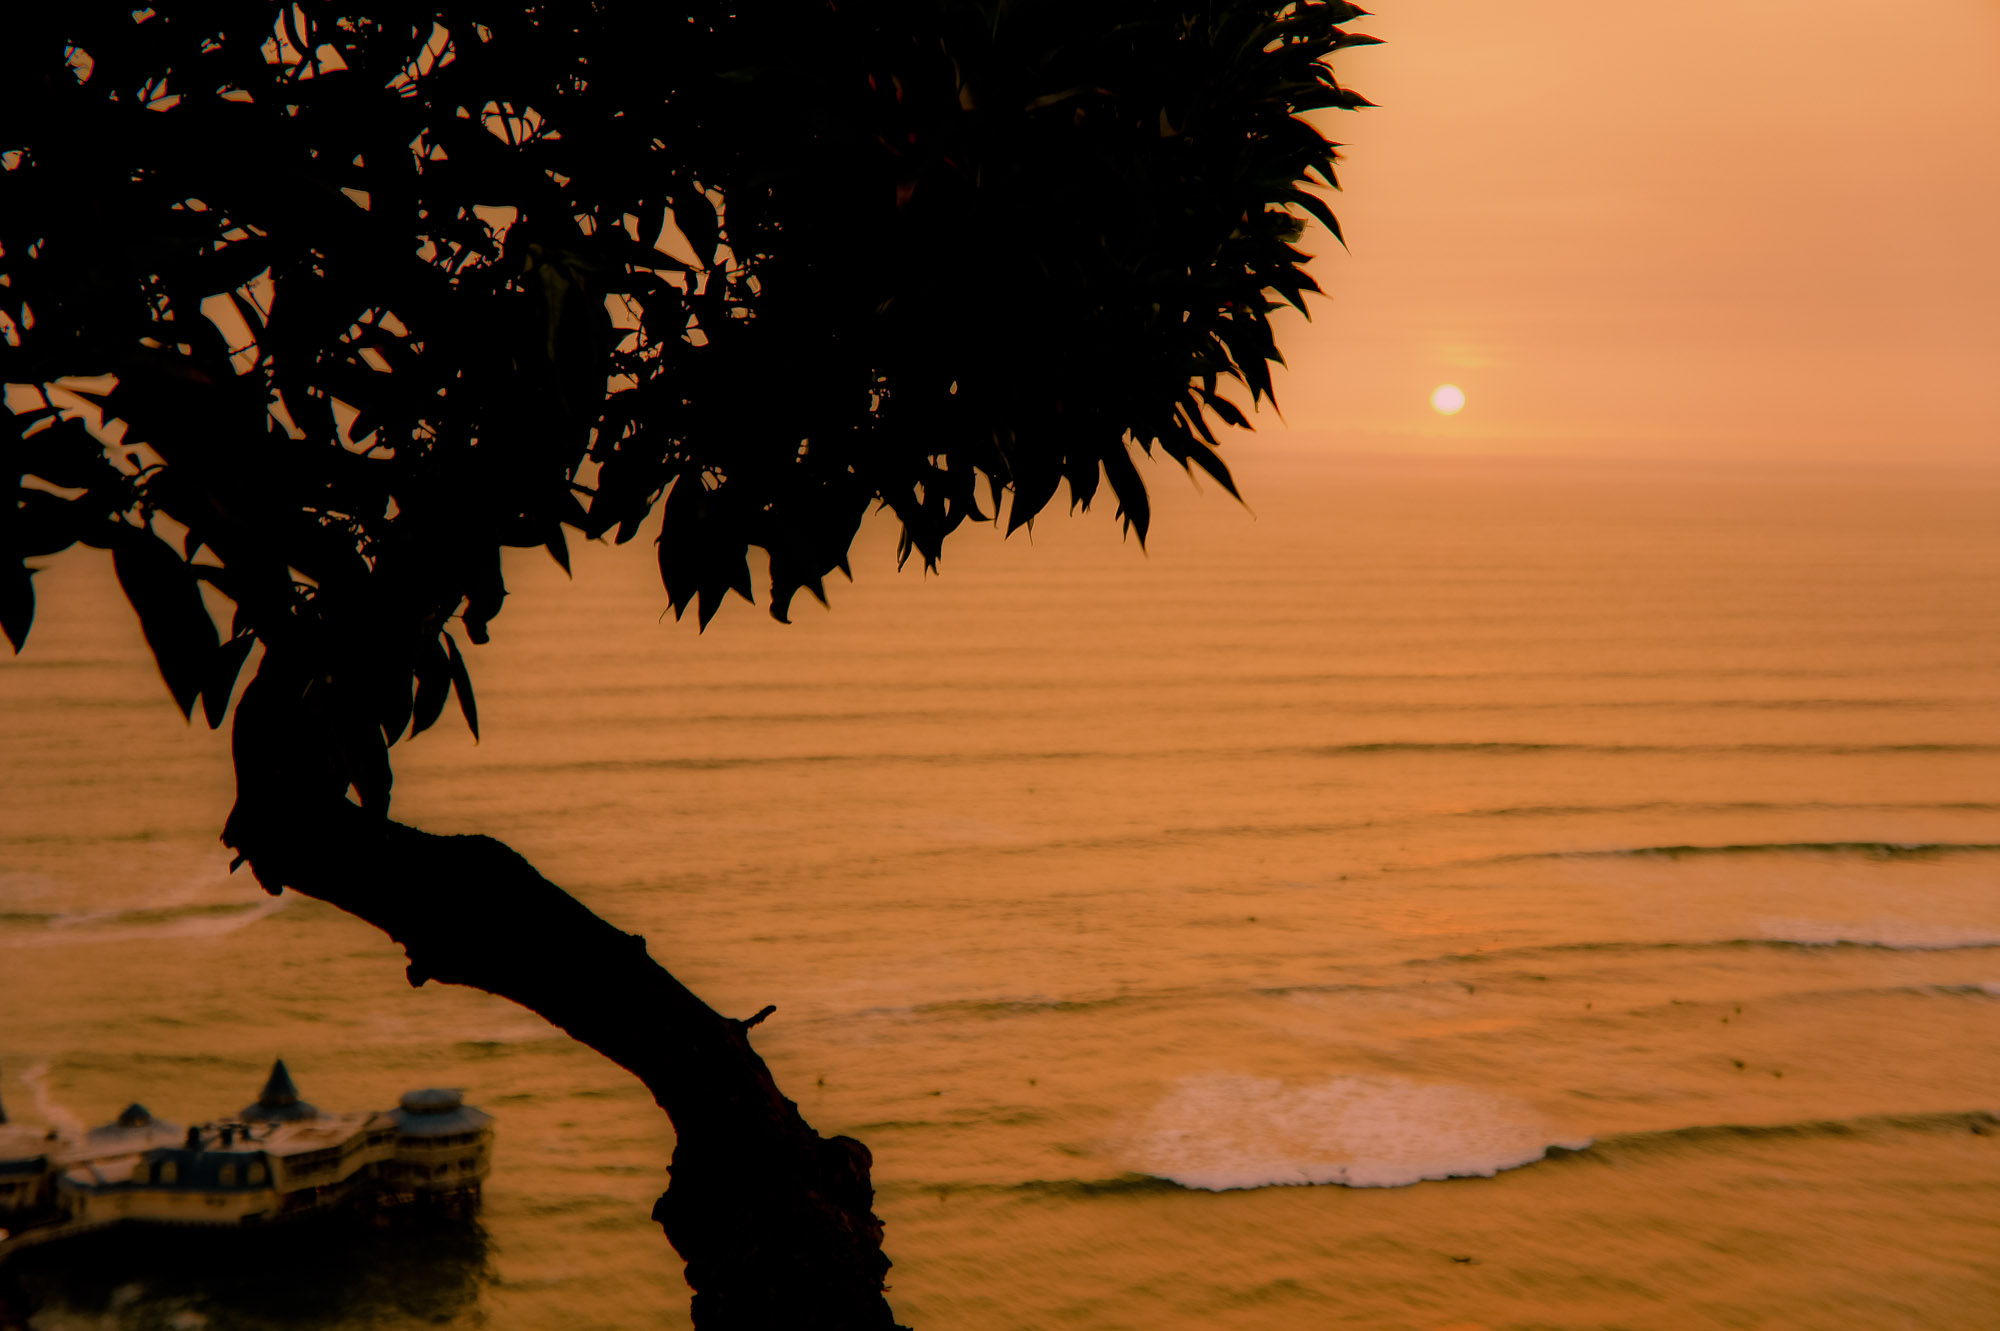
landscape, sea, tree, ocean, horizon, branch, silhouette, sky, sun, sunrise, sunset, sunlight, morning, dawn, dusk, evening, reflection, park, peru, 2013, kodak, pacific, miraflores, woody plant